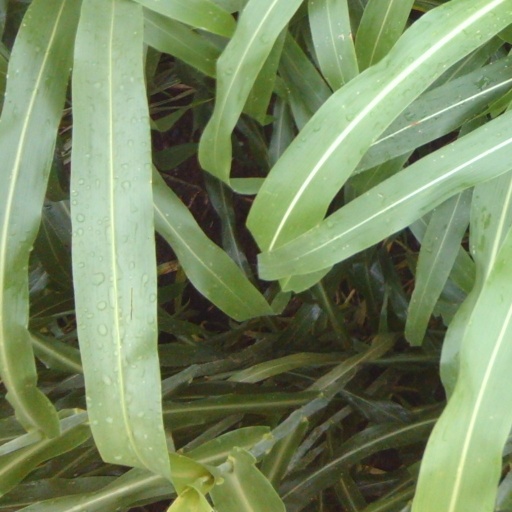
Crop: sorghum